McChord Field

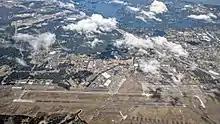
Aerial view of McChord Field from the east, with the rest of Joint Base Lewis–McChord in the left background, and the city of Lakewood in the right background

In 1947 Tactical Air Command moved the 62nd Troop Carrier Group to McChord Field from Bergstrom Field, Texas. Headquarters Army Air Forces directed each Army Air Force have a tactical group assigned to establish a Wing headquarters. Thus, the 62nd Troop Carrier Wing (TCW), constituted on 28 July 1947, was activated at McChord Field on 15 August. The new Wing was assigned to Twelfth Air Force, with the 62nd Troop Carrier Group becoming one of the Wing's subordinate units; its flying arm, being equipped with Curtiss C-46 Commandos. In 1948, 62nd TCW assets were tapped to support the now famous Berlin Airlift. More than 100 men, primarily mechanics, aerial engineers, and truck drivers were identified for a 90-day temporary tour of duty in Europe, to bolster airlift resources.